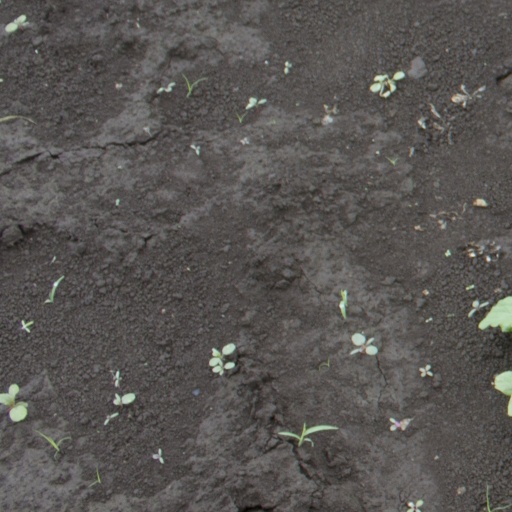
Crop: soybean